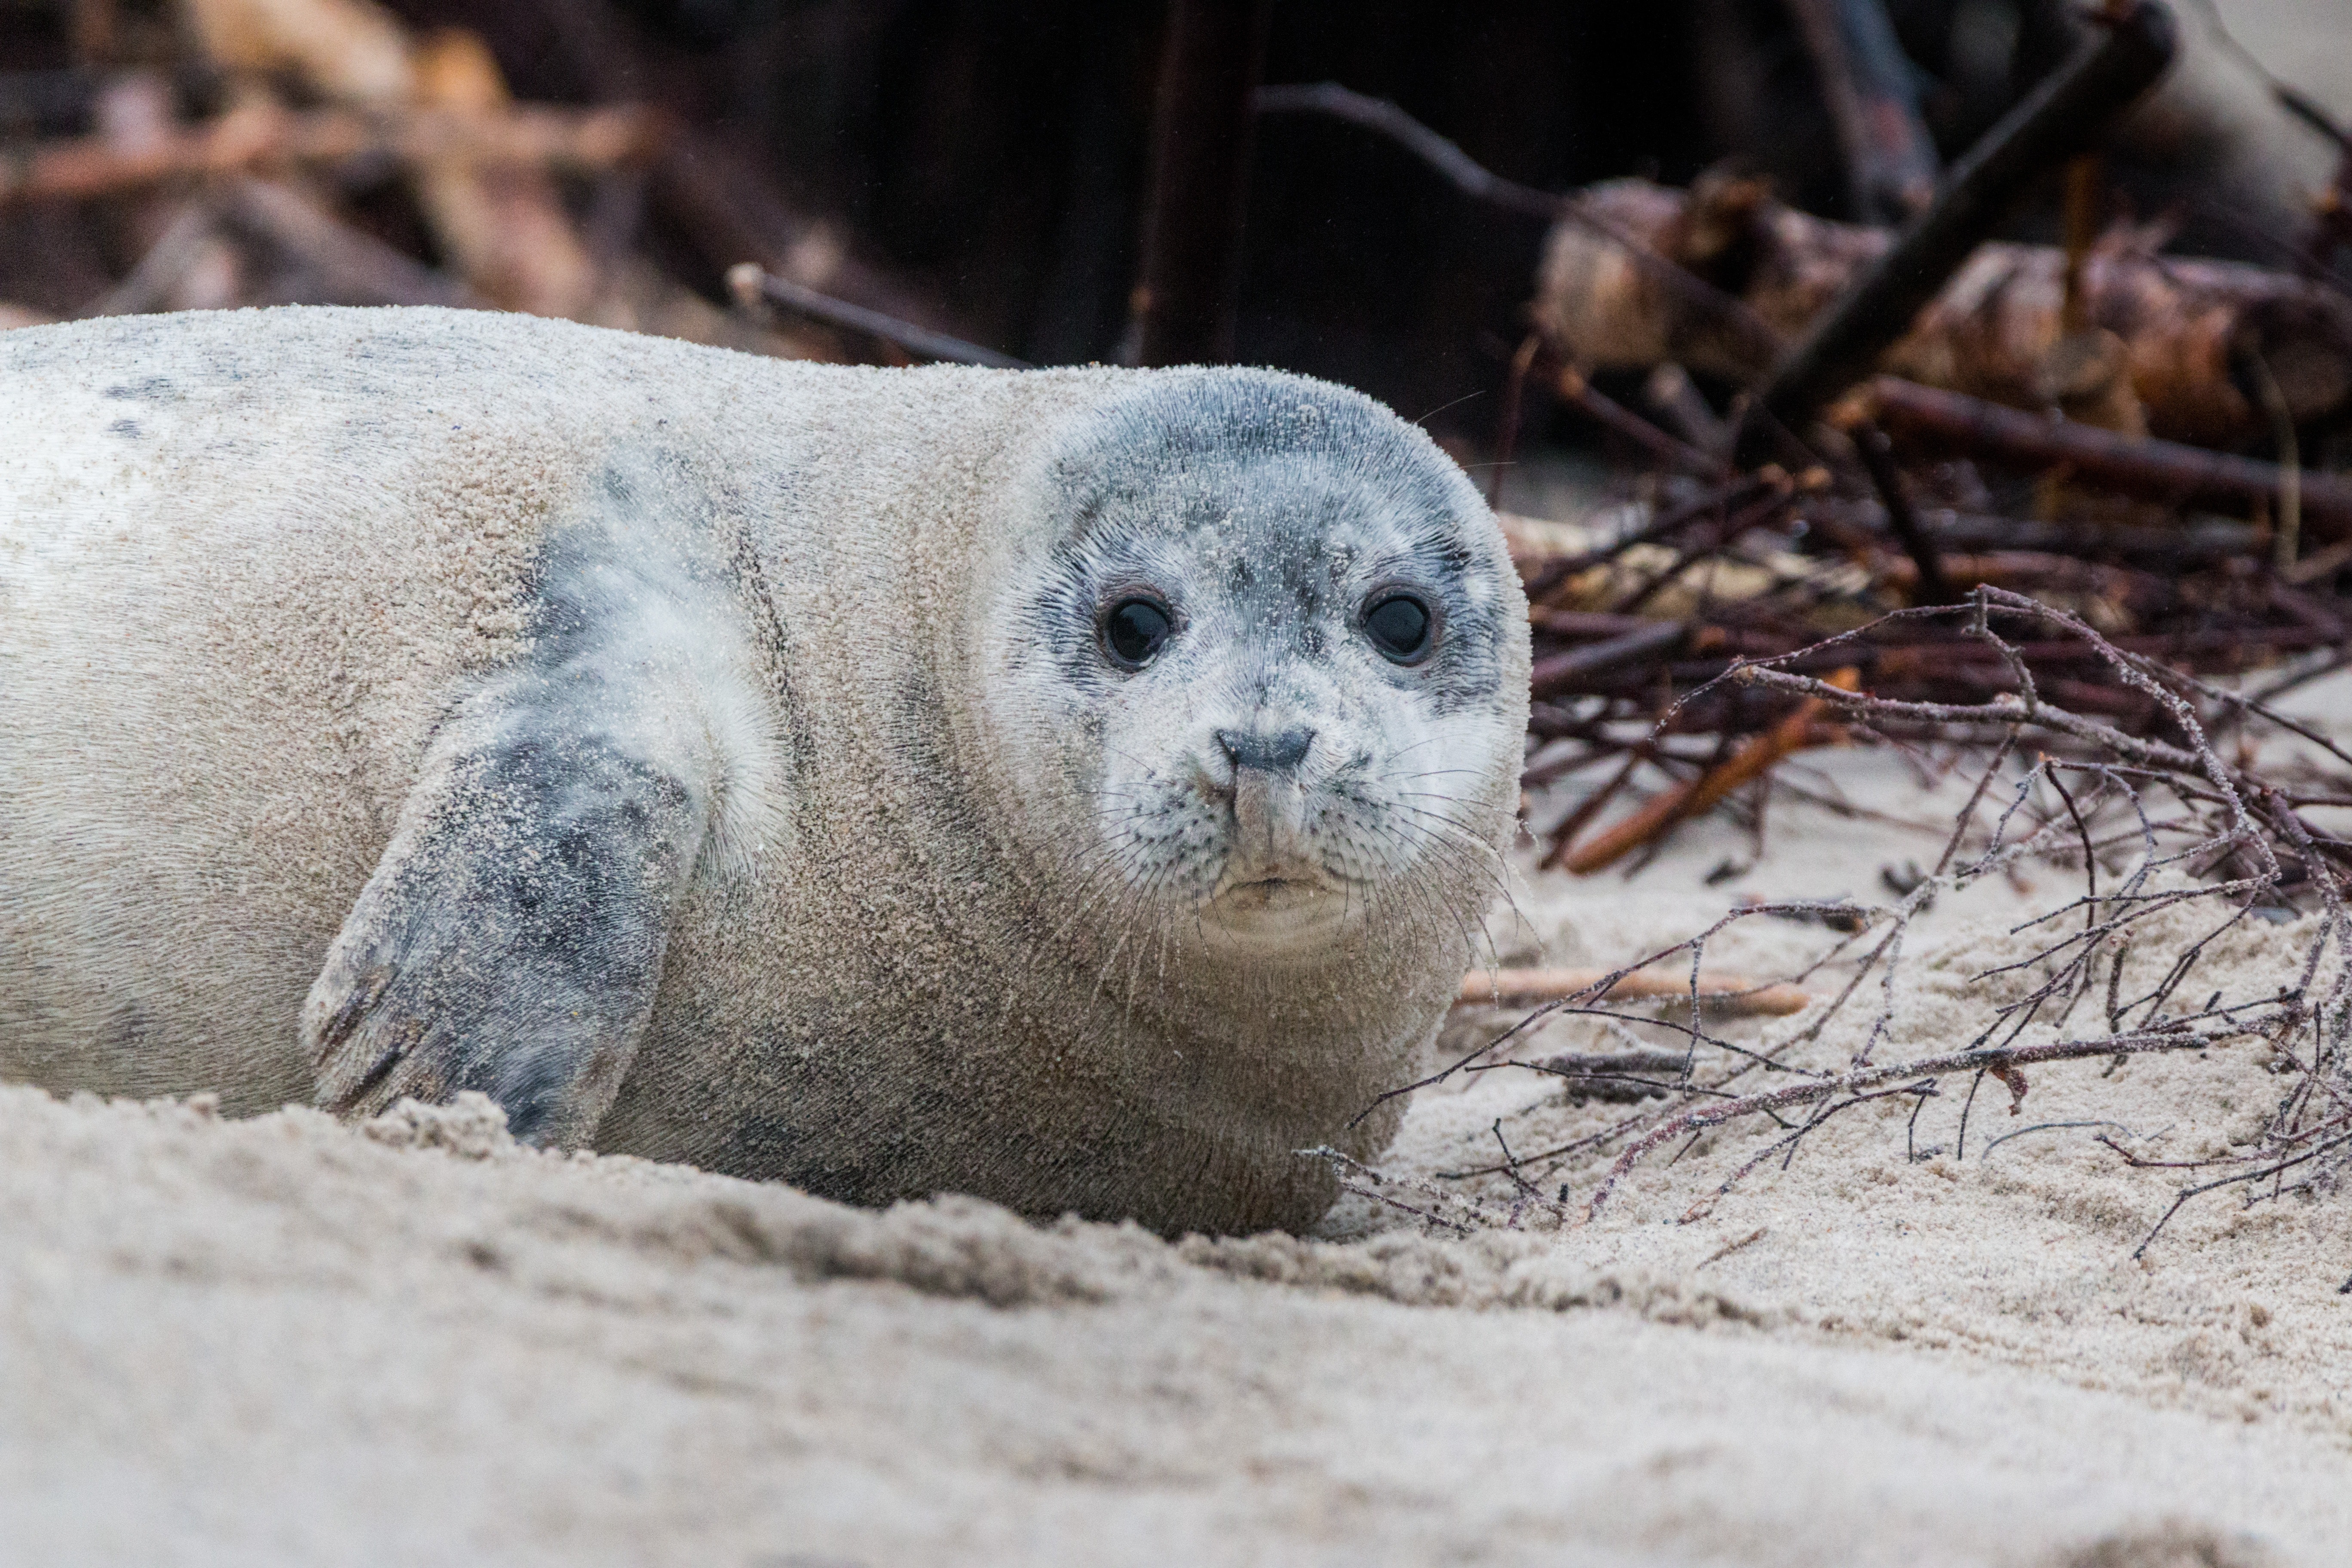
mammal, vertebrate, seal, harbor seal, terrestrial animal, Baltic gray seal, marine mammal, wildlife, snout, Earless seal, adaptation, fur, whiskers, fur seal